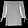
Label: Shirt